Lorin Morgan-Richards

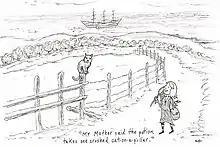
Orphie from "The Goodbye Family" by Lorin Morgan-Richards

Between 1993 and 2003 Morgan-Richards received an AA Degree in Liberal Arts at Cuyahoga Community College and credited his Anthropology Professor Mark Lewine as a mentor. During this time, Morgan-Richards also achieved minor success in producing music projects containing modern dance and theater, and befriended and collaborated with artist Textbeak. "I first attended Tri-C Western campus where my focus was on Liberal Arts. At the time, I kept a journal of random thoughts, doodles, and lyrics and used the filter of music as my art. So, the bulk of my classes were in this field of study. I made connections with other artists who shared similar passions, and we were all eager to form various projects of expression. I moved to Lakewood to be closer to the performance spaces and switched to Tri-C Metro where I was awakened out of my shell by an Anthropology teacher named Dr. Mark Lewine." In 1999, Morgan-Richards solo album "ENKI" and subsequent live production were based on Zecharia Sitchin's book "The Twelfth Planet". The show premiered in Cleveland, Ohio under the choreography of Michael Medcalf. Native American musical act Shouting Mountain opened the evening. In 2001, Morgan-Richards followed the success of "ENKI" with the production of "An Occurrence Remembered", influenced by the metaphysical war writings of Ambrose Bierce. The performance premiered in New York City. Morgan-Richards reflects on the performance: "Rehearsals were underway when 9-11 happened and I recall we continued only for our own therapy of the situation, knowing theater-goers were not going out. It was a tremendous performance, but it financially broke me."